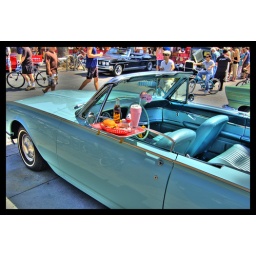
This is a cute prop on this classic at the car show in Hermosa, single frame HDR.